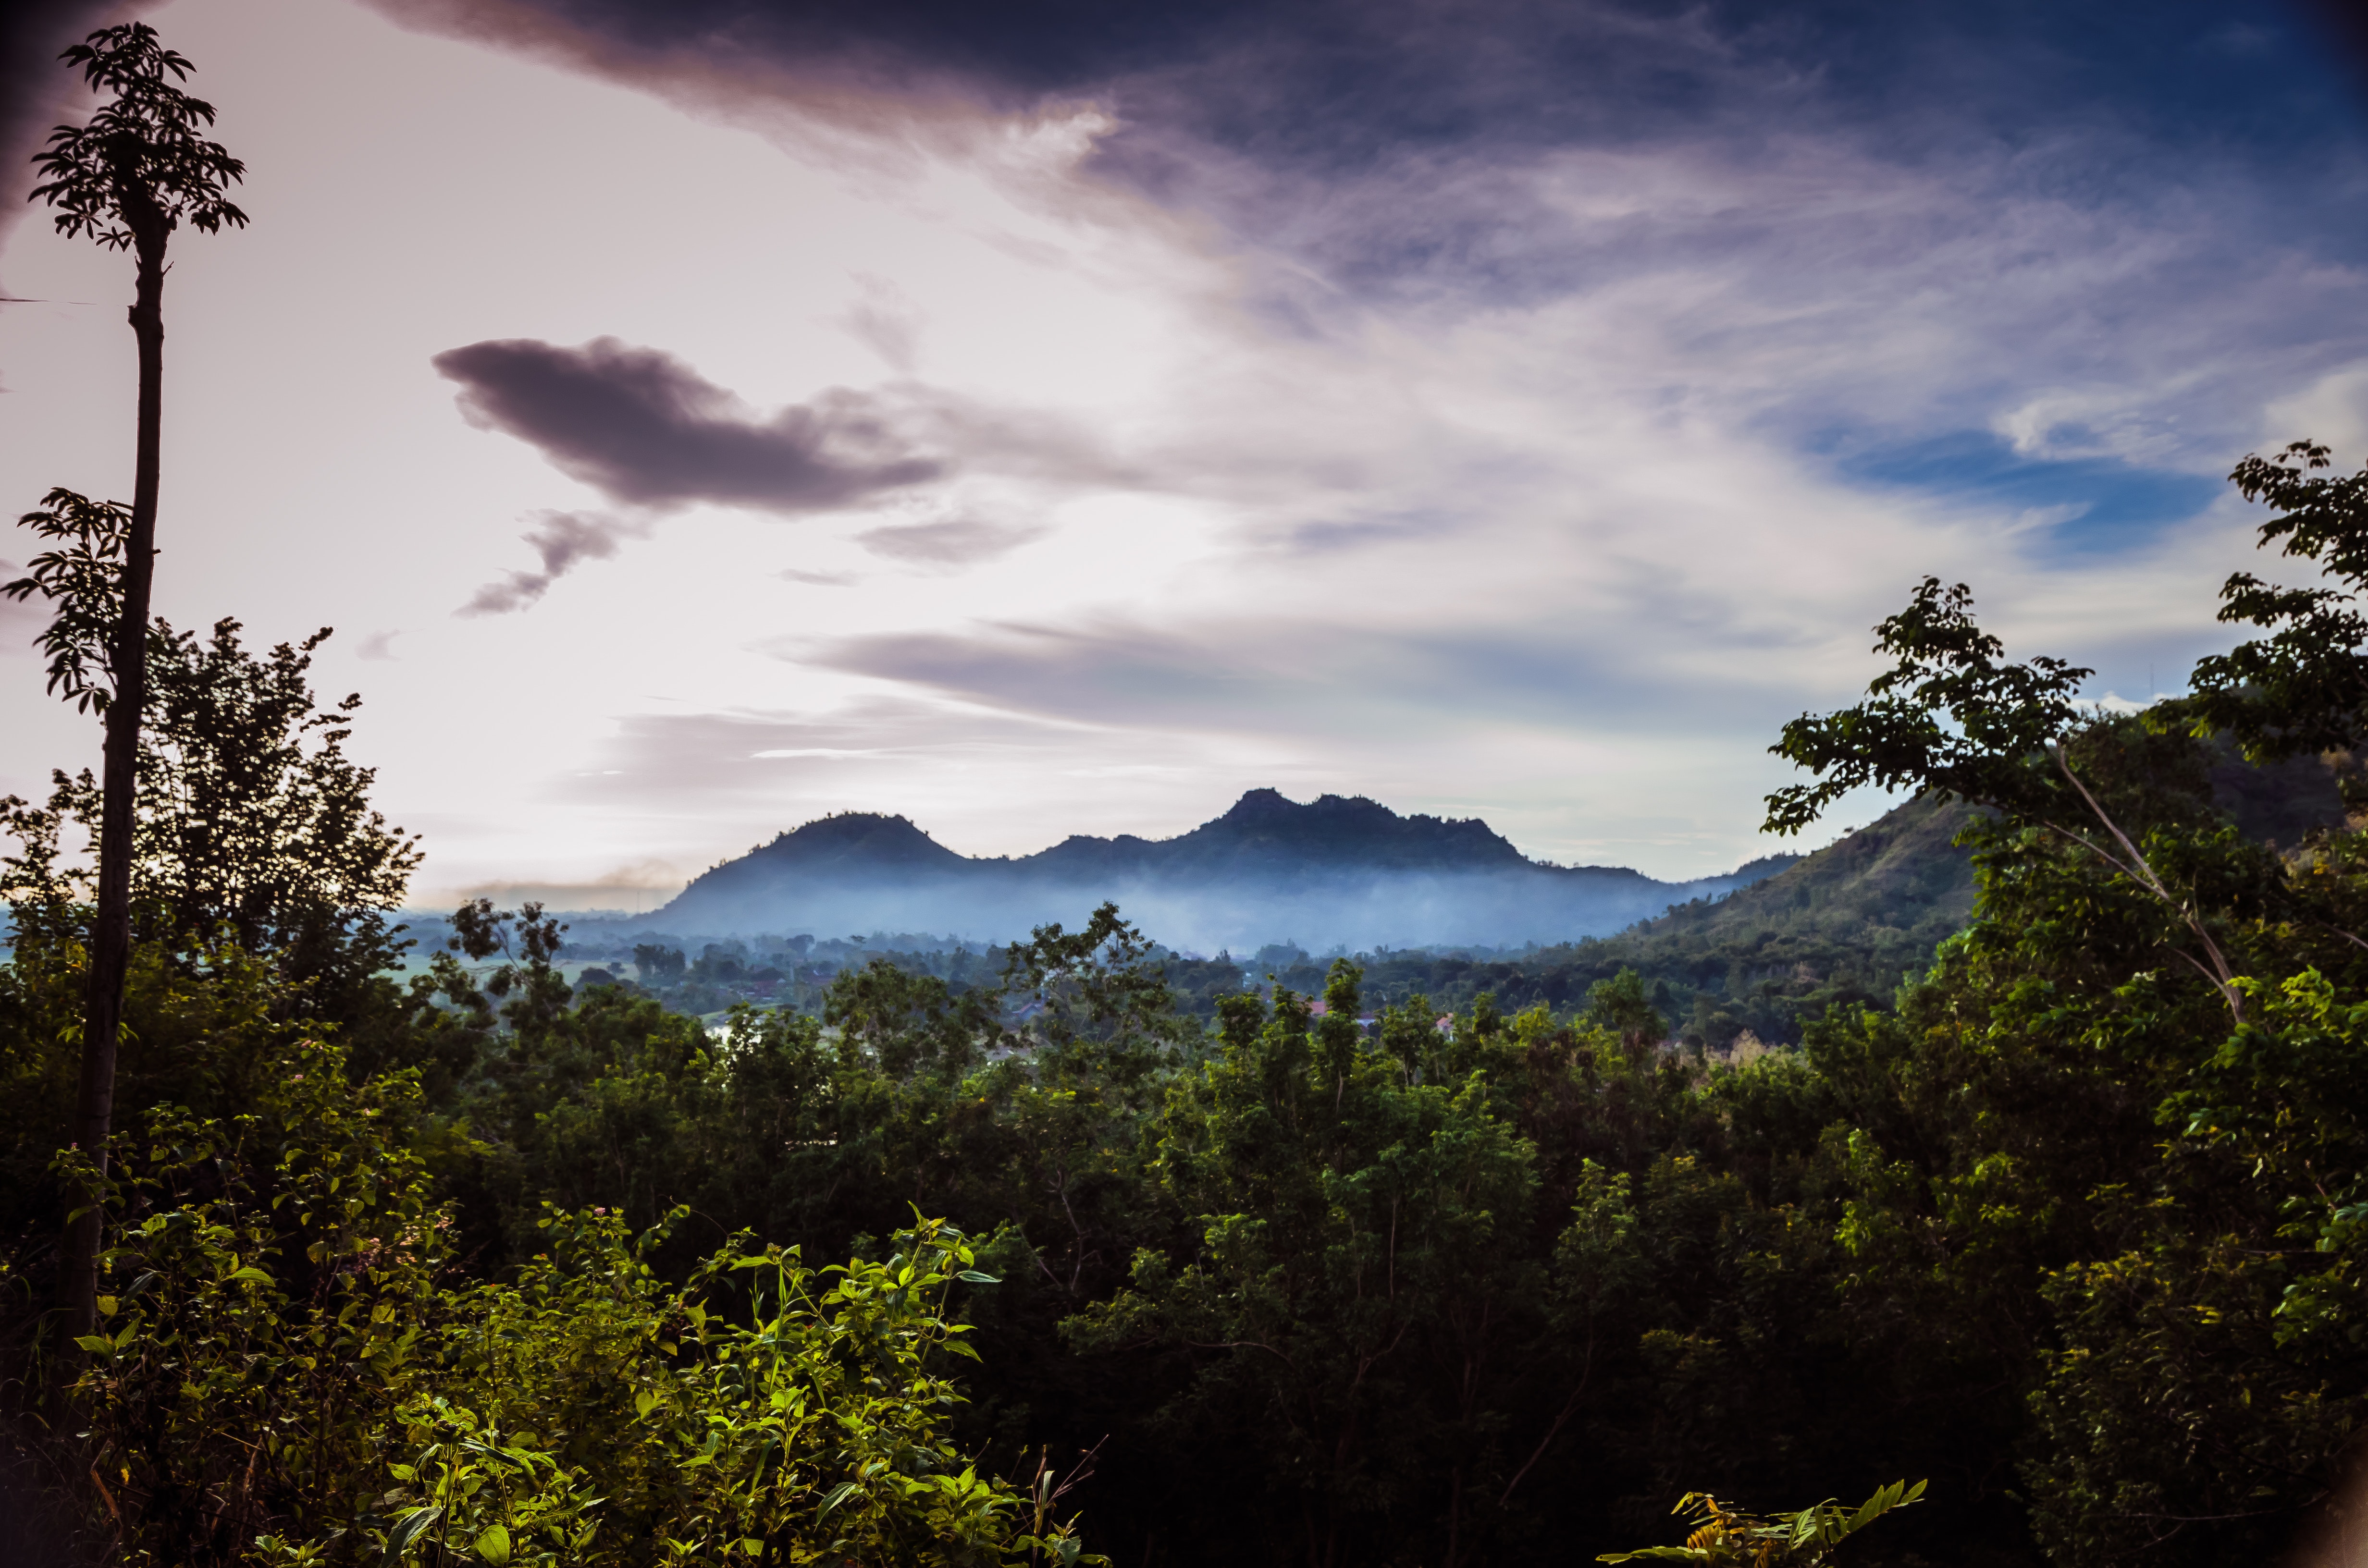
sky, nature, natural landscape, mountain, mountainous landforms, cloud, vegetation, wilderness, atmospheric phenomenon, natural environment, hill station, tree, tropical and subtropical coniferous forests, forest, highland, jungle, biome, hill, nature reserve, mountain range, morning, rainforest, mount scenery, national park, landscape, atmosphere, ridge, plant, valdivian temperate rain forest, sunlight, cumulus, valley, spruce fir forest, temperate coniferous forest, meteorological phenomenon, horizon, old growth forest, vacation, river, road, temperate broadleaf and mixed forest, alps, terrain, tourism